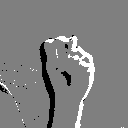
ASL letter: n